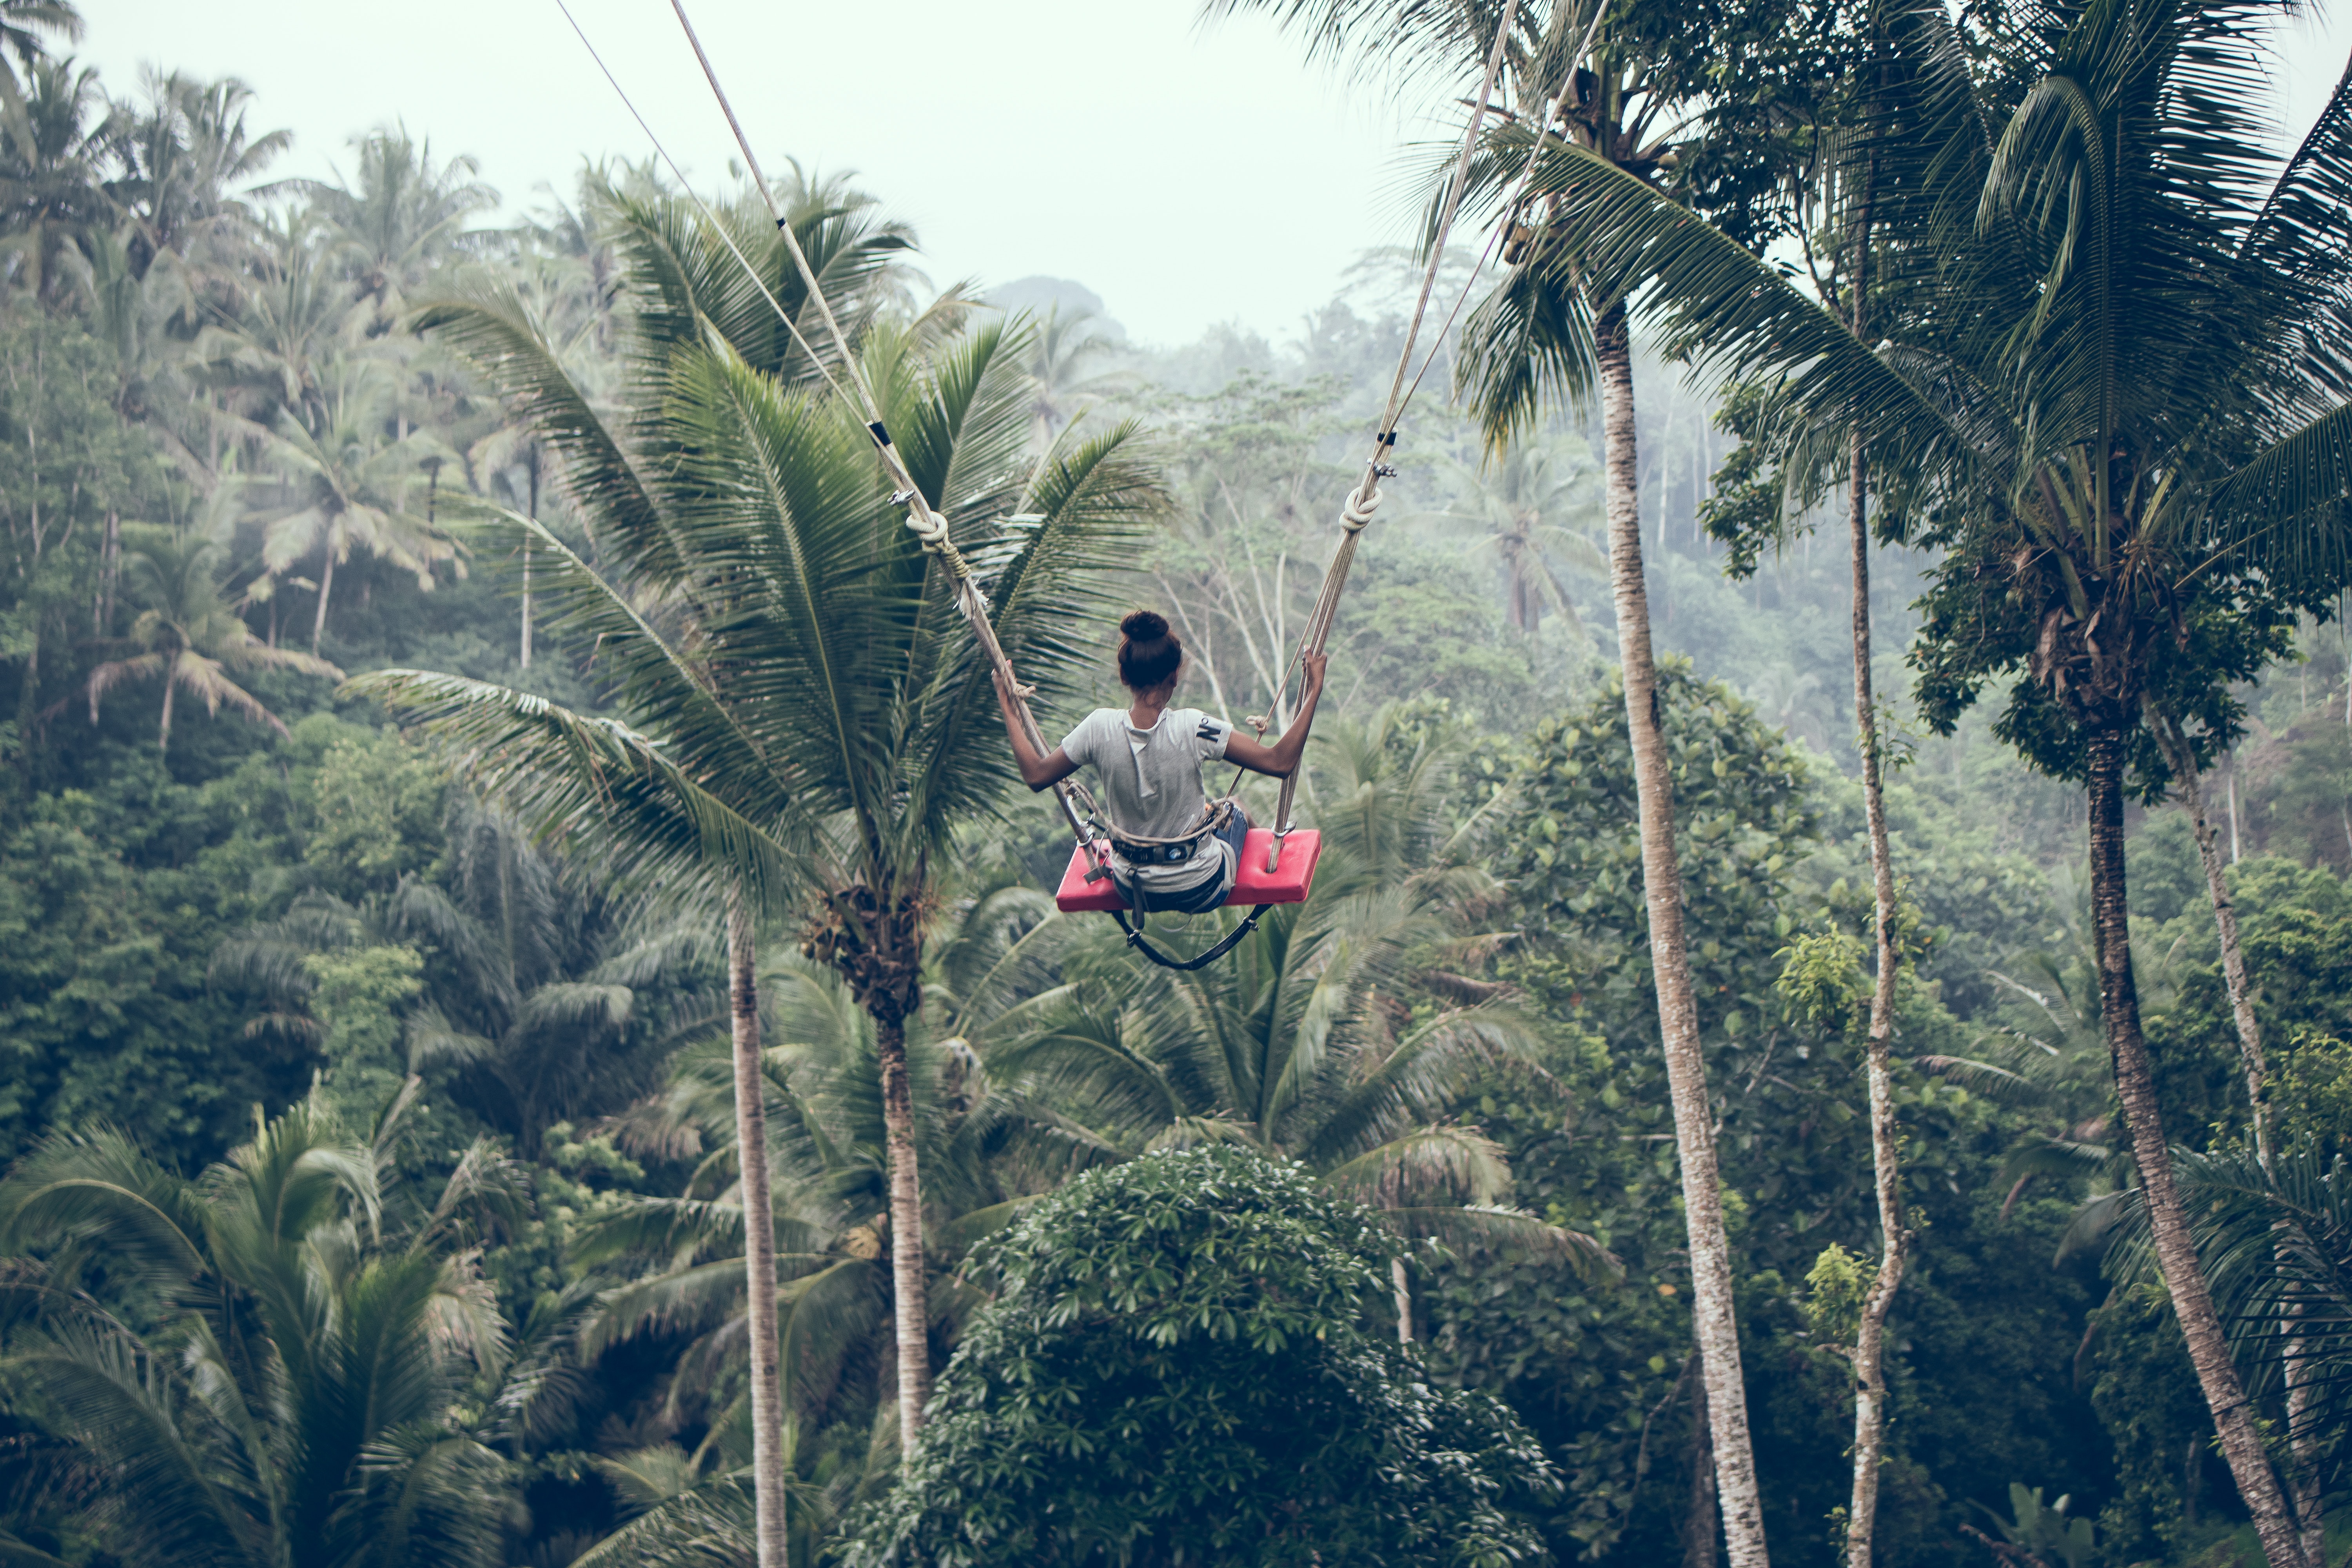
vegetation, tree, natural environment, jungle, palm tree, forest, rainforest, plant, elaeis, fun, hill station, terrestrial plant, arecales, adventure, extreme sport, vacation, recreation, Adventure game, leisure